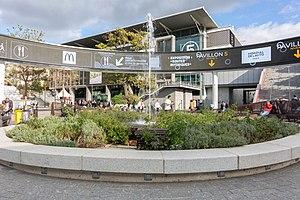
L'édition 2018 du Mondial de l'automobile de Paris est un salon international de l'automobile, qui se tient du 4 au 14 octobre 2018 au Parc des expositions de la porte de Versailles, à Paris en France, avec pour thème « Les plus belles routes du Monde ». Il intègre cette année le Mondial Paris Motor Show avec le Mondial de la Moto, et deviendra en 2020 le Paris Motion Festival.